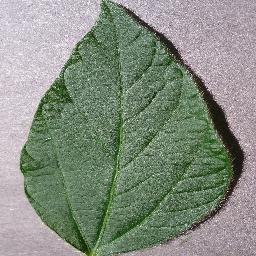
Label: Soybean___healthy